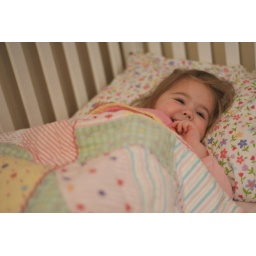
excited to be in her big girl bed